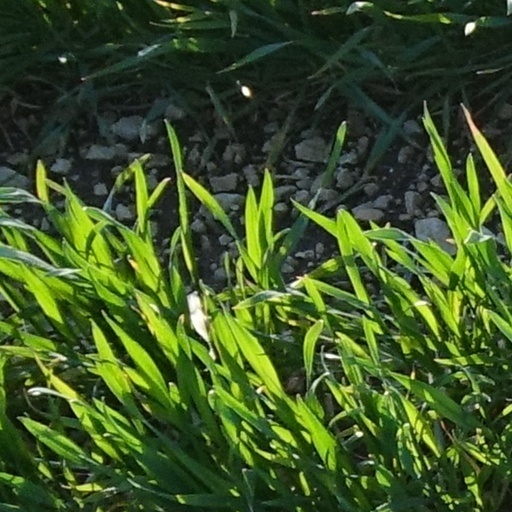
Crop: wheat